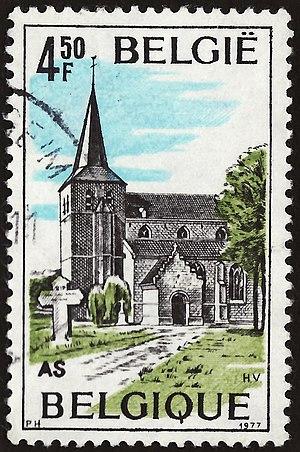
As, parfois Asch-en-Campine en français, est une commune néerlandophone de Belgique située en Région flamande dans la province de Limbourg. En 1901, André Dumont y trouva le premier charbon campinois.
Herman Verbaere est un peintre belge.